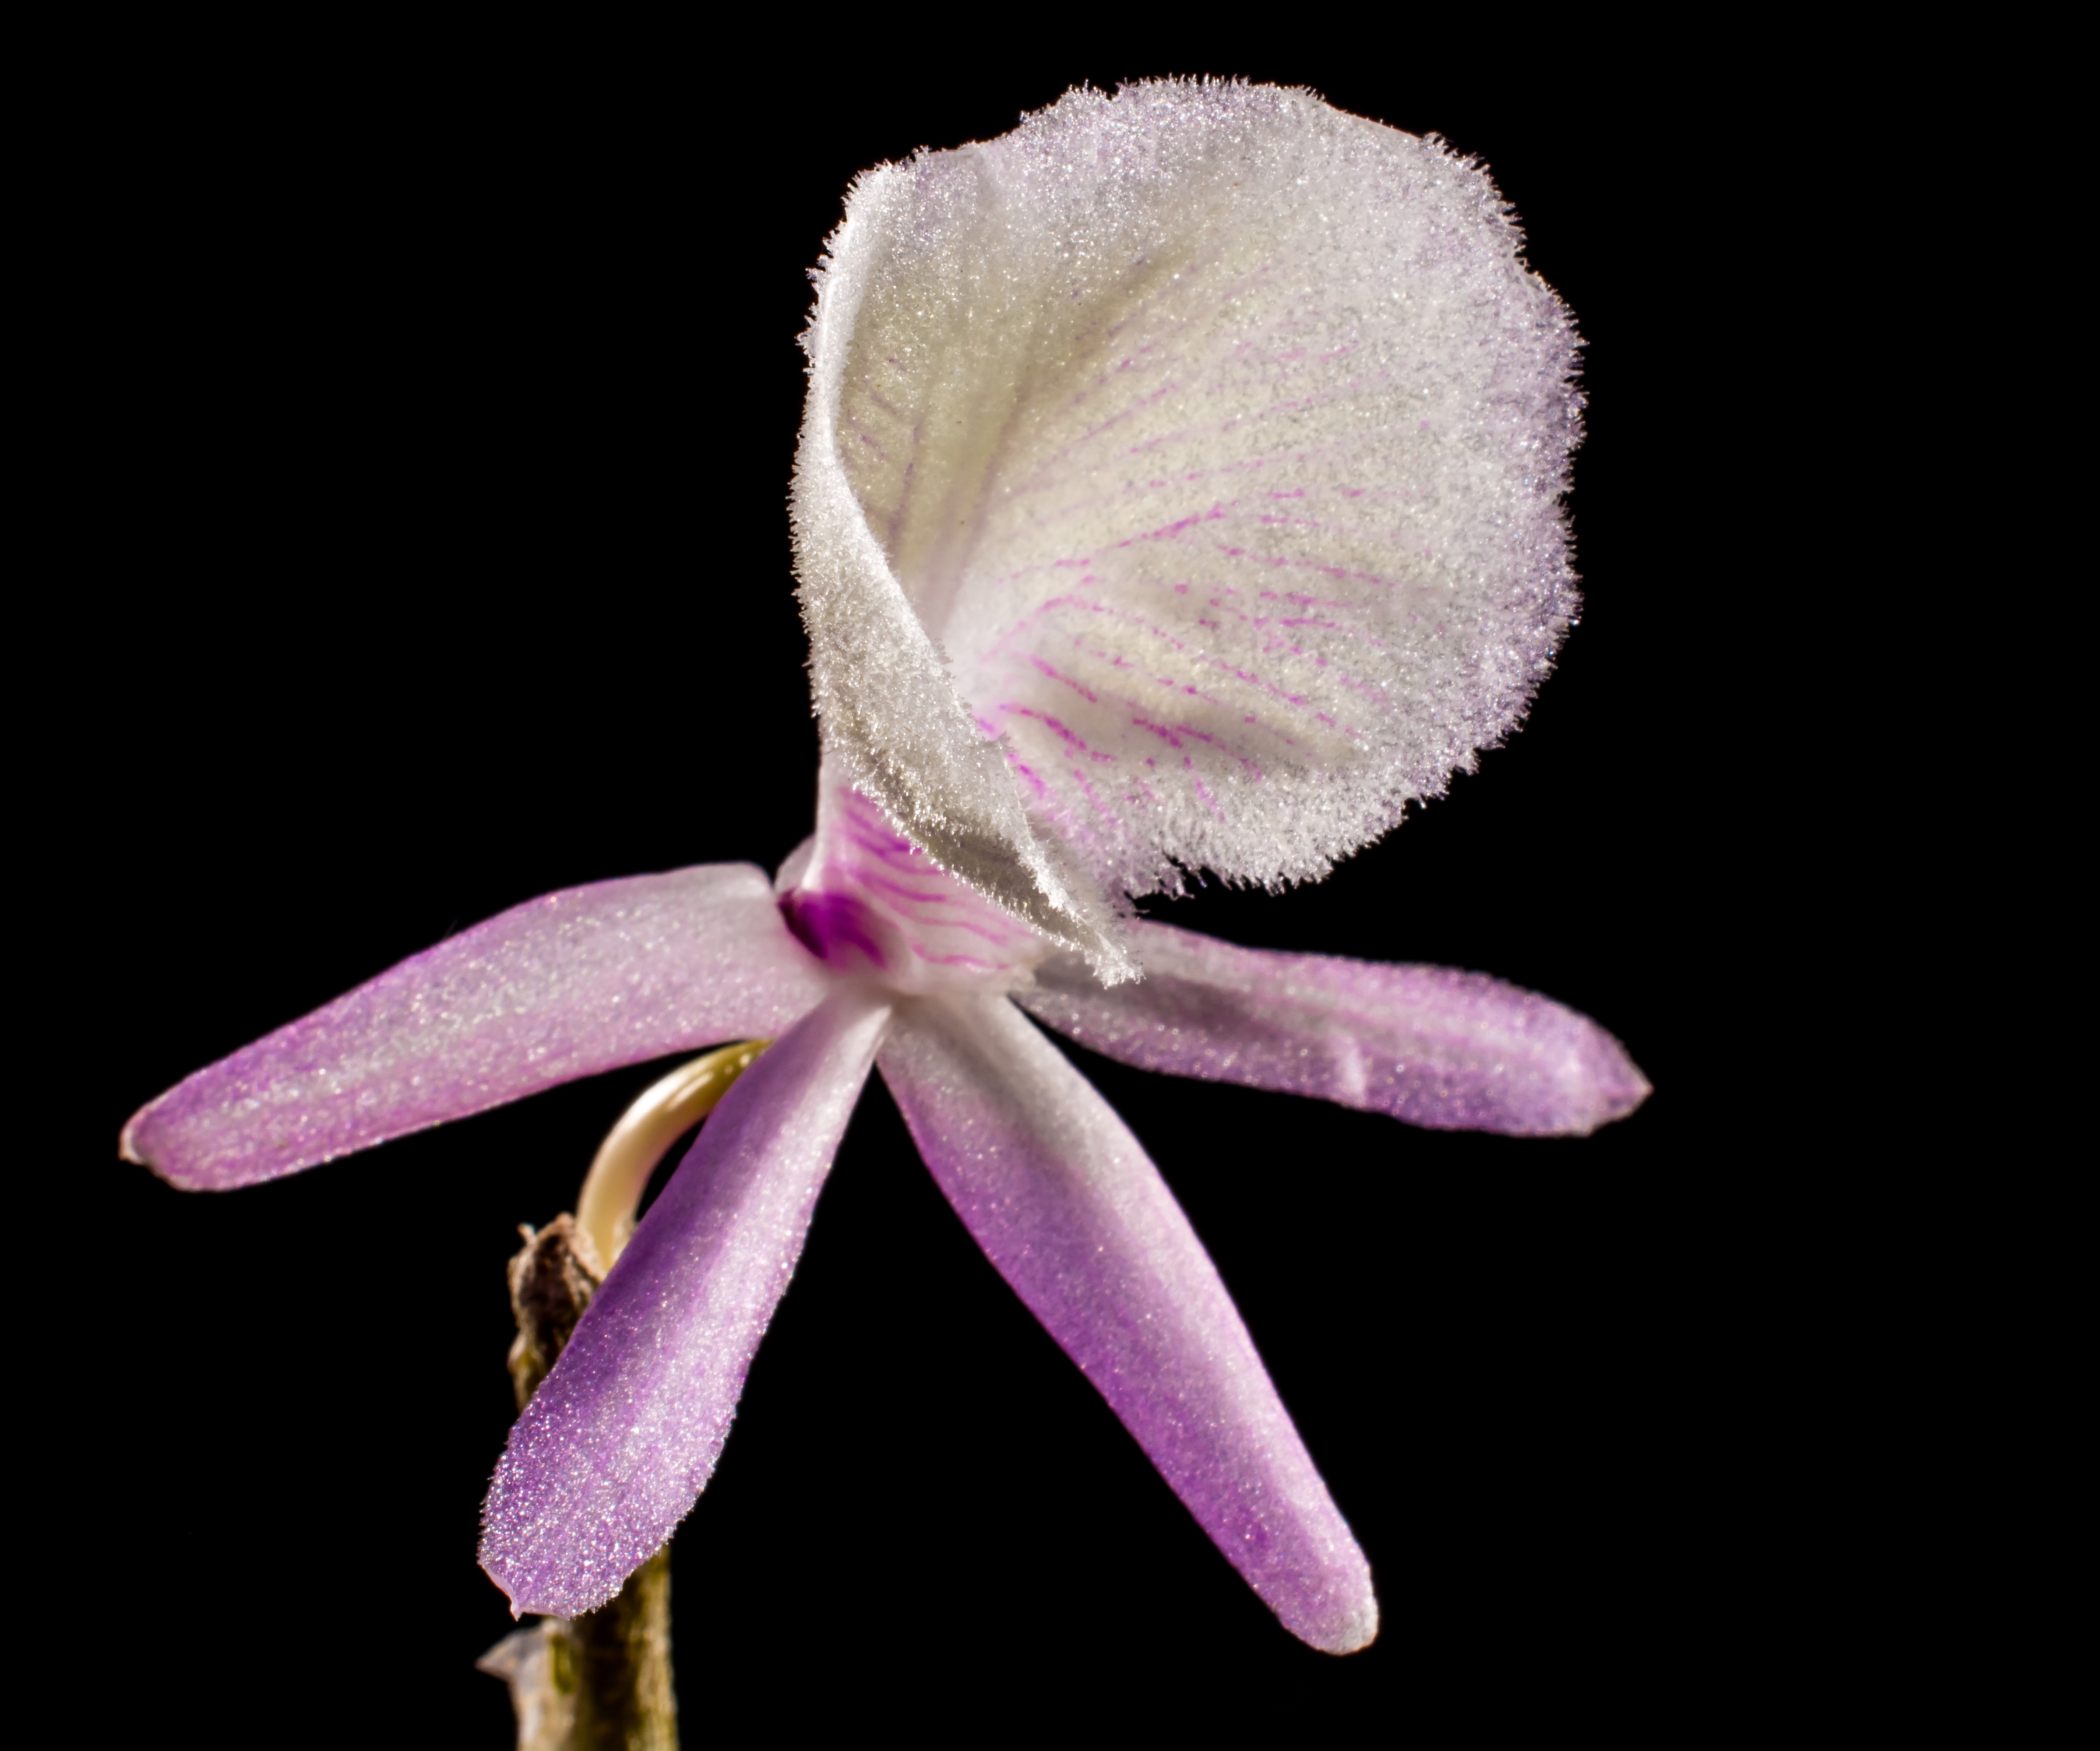
blossom, plant, flower, purple, petal, bloom, pink, flora, orchid, eye, violet, macro photography, flowering plant, wild orchid, white violet, cattleya, dendrobium, plant stem, land plant, moth orchid